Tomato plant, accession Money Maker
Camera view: horizontal (90 deg, fisheye); turntable rotation: 0 degrees
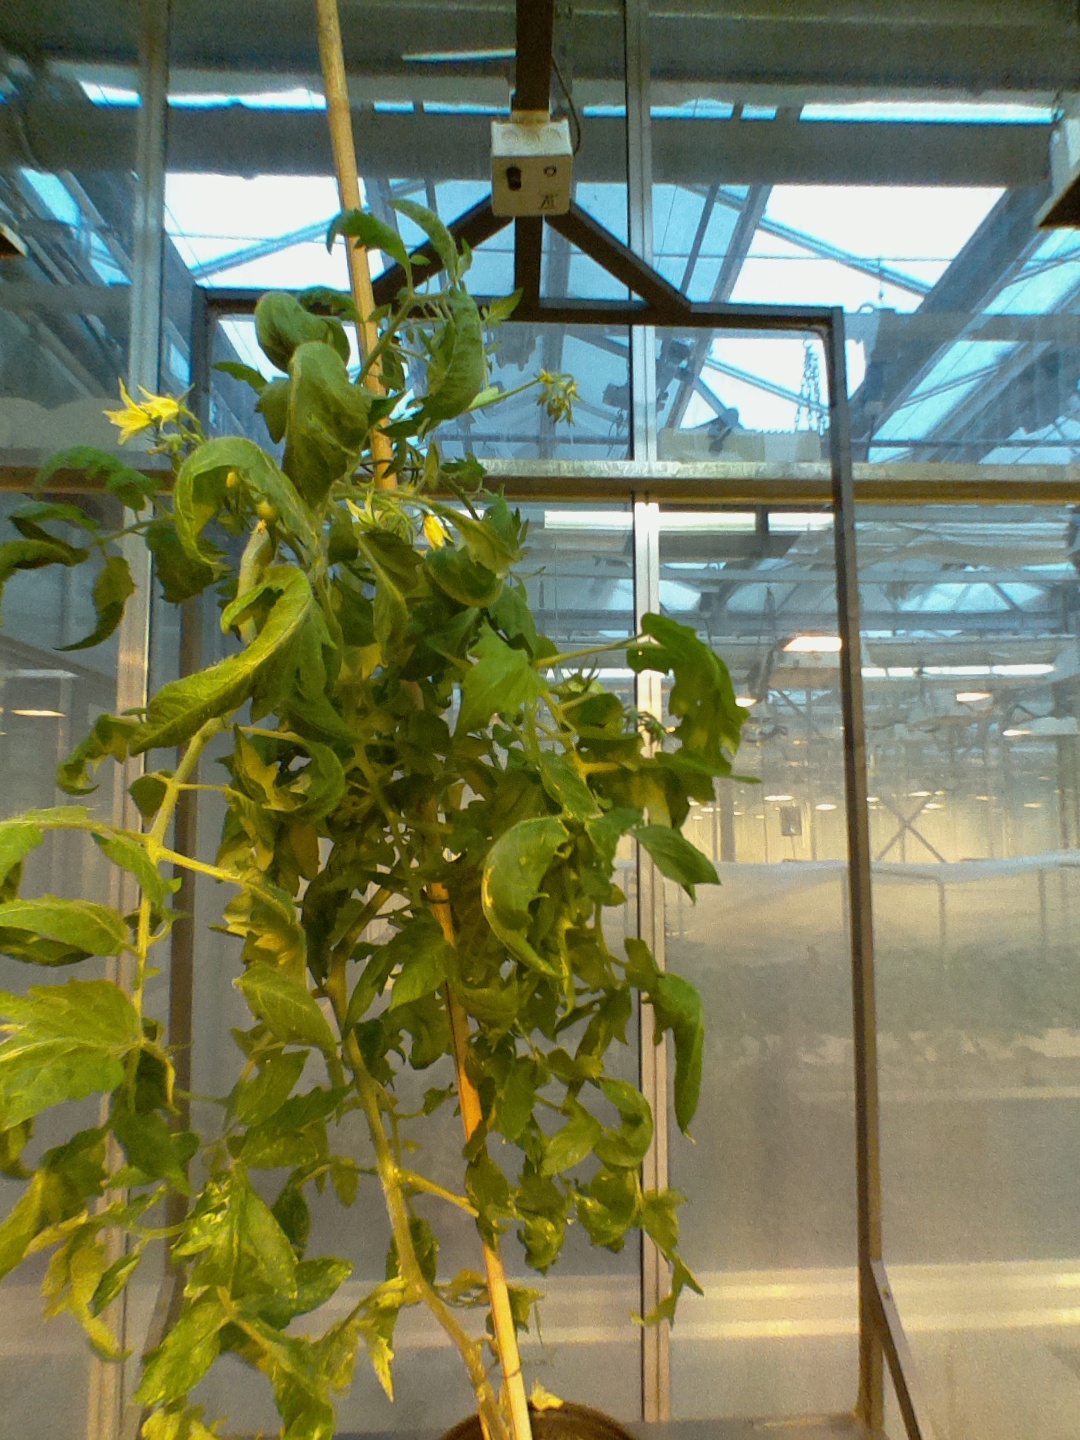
BBCH growth stage 72: 20%-30% of final fruit size